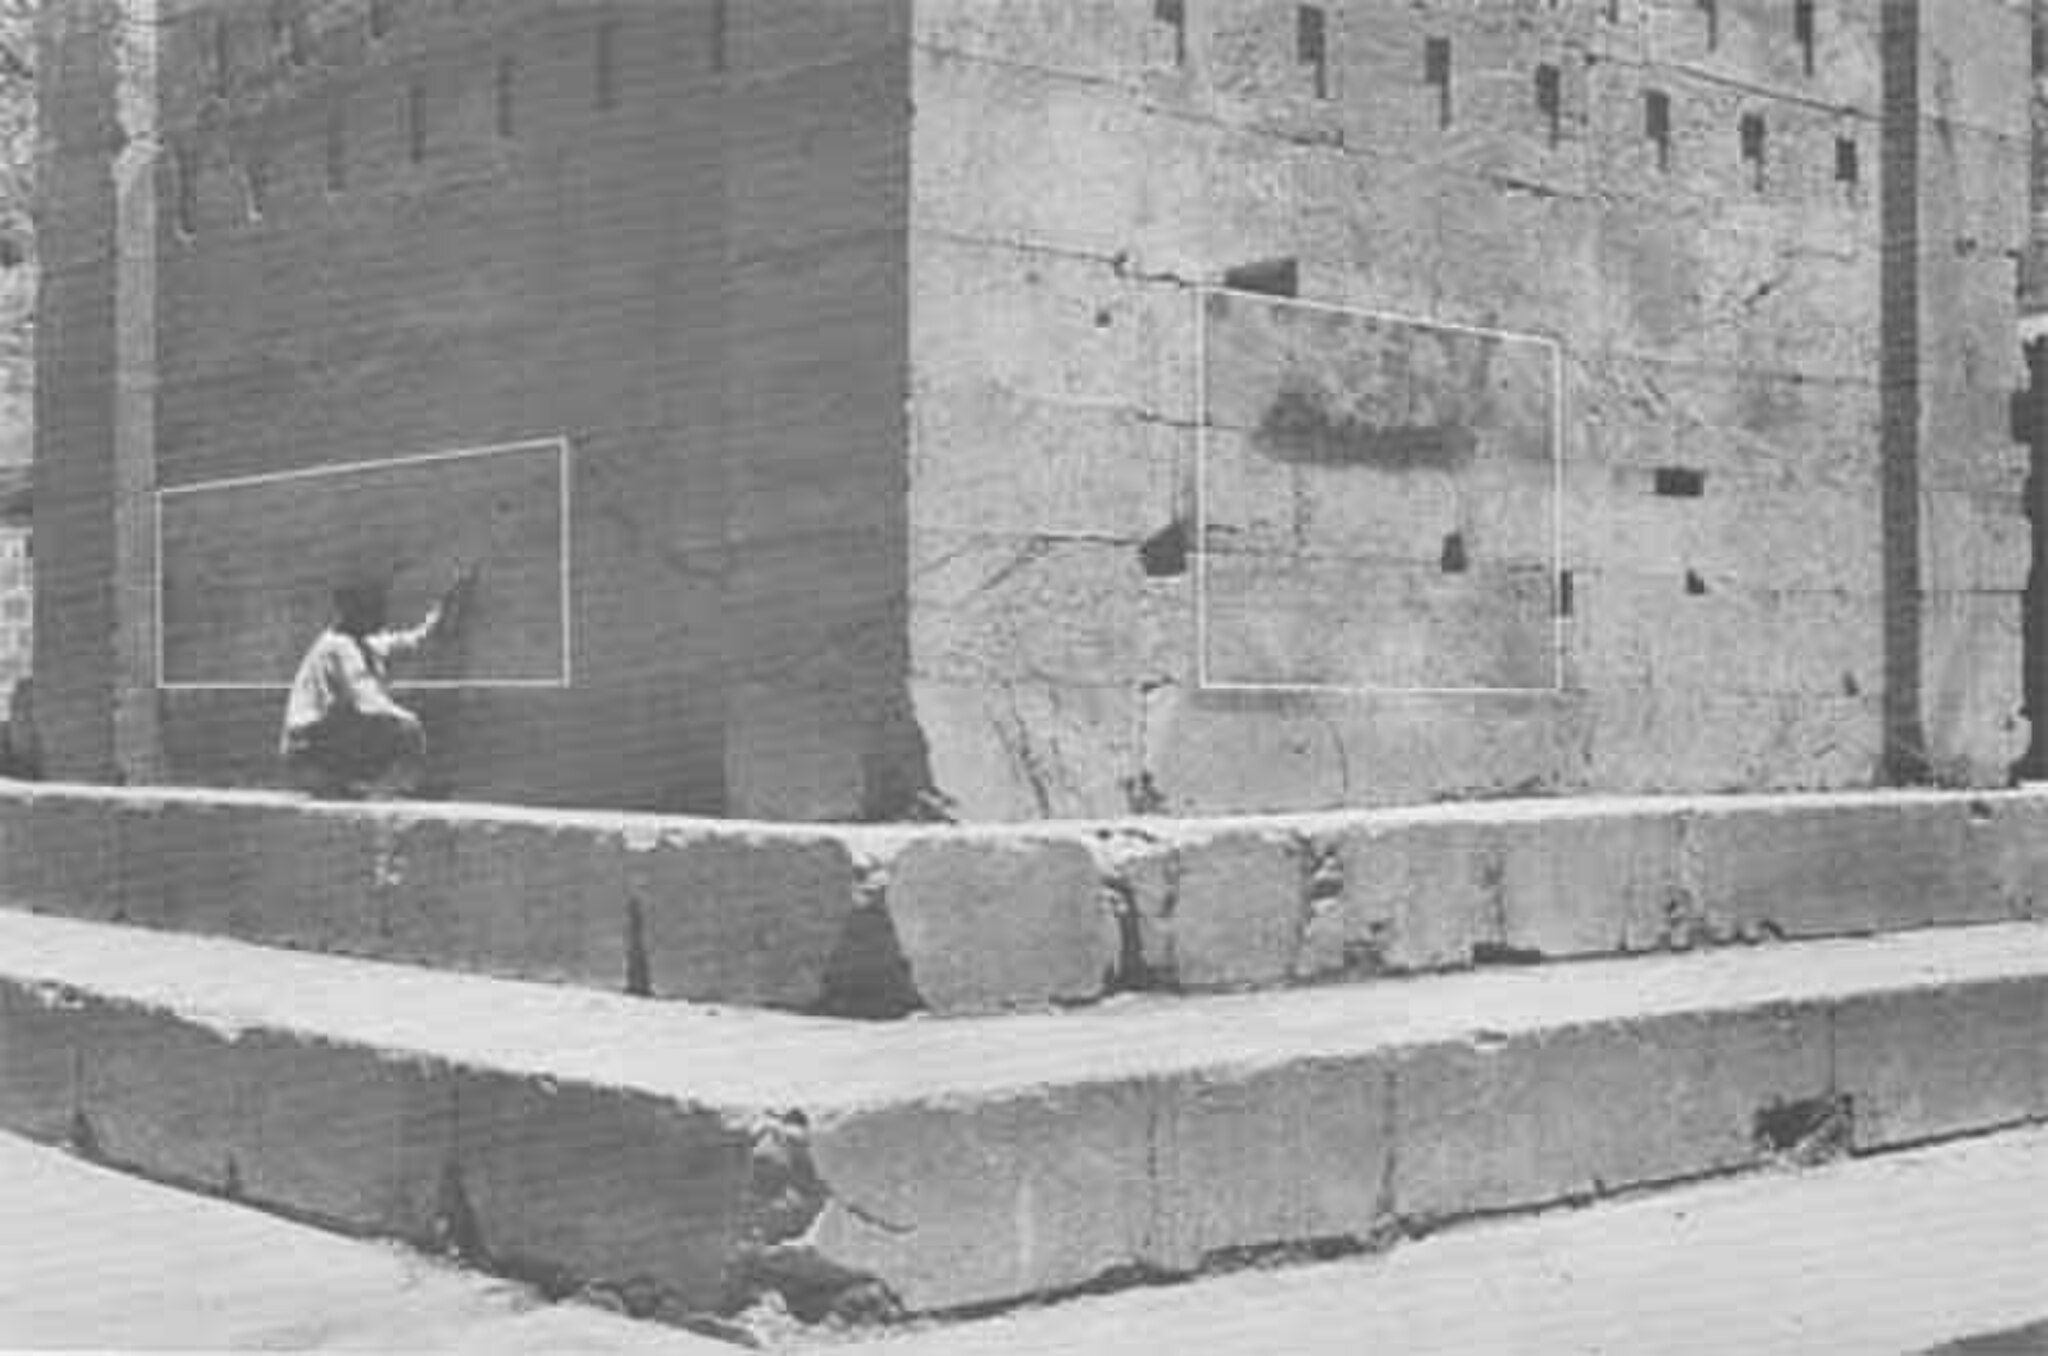
Title: Ka'ba-ye Zartosht 34
Description: بنای کعبه‌ی زرتشت و کتیبه‌ی شاپور بر دیوار آن
Date: 2006-06-28
Categories: Ka'ba-ye Zartosht, PD Old, Template Unknown (author), CC-PD-Mark, PD-old missing SDC copyright status